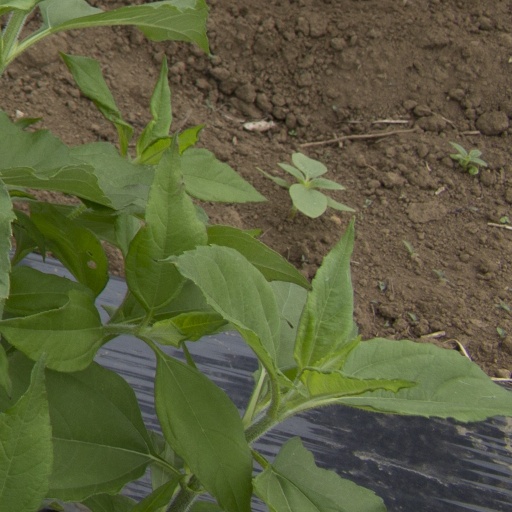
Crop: Jerusalem artichoke